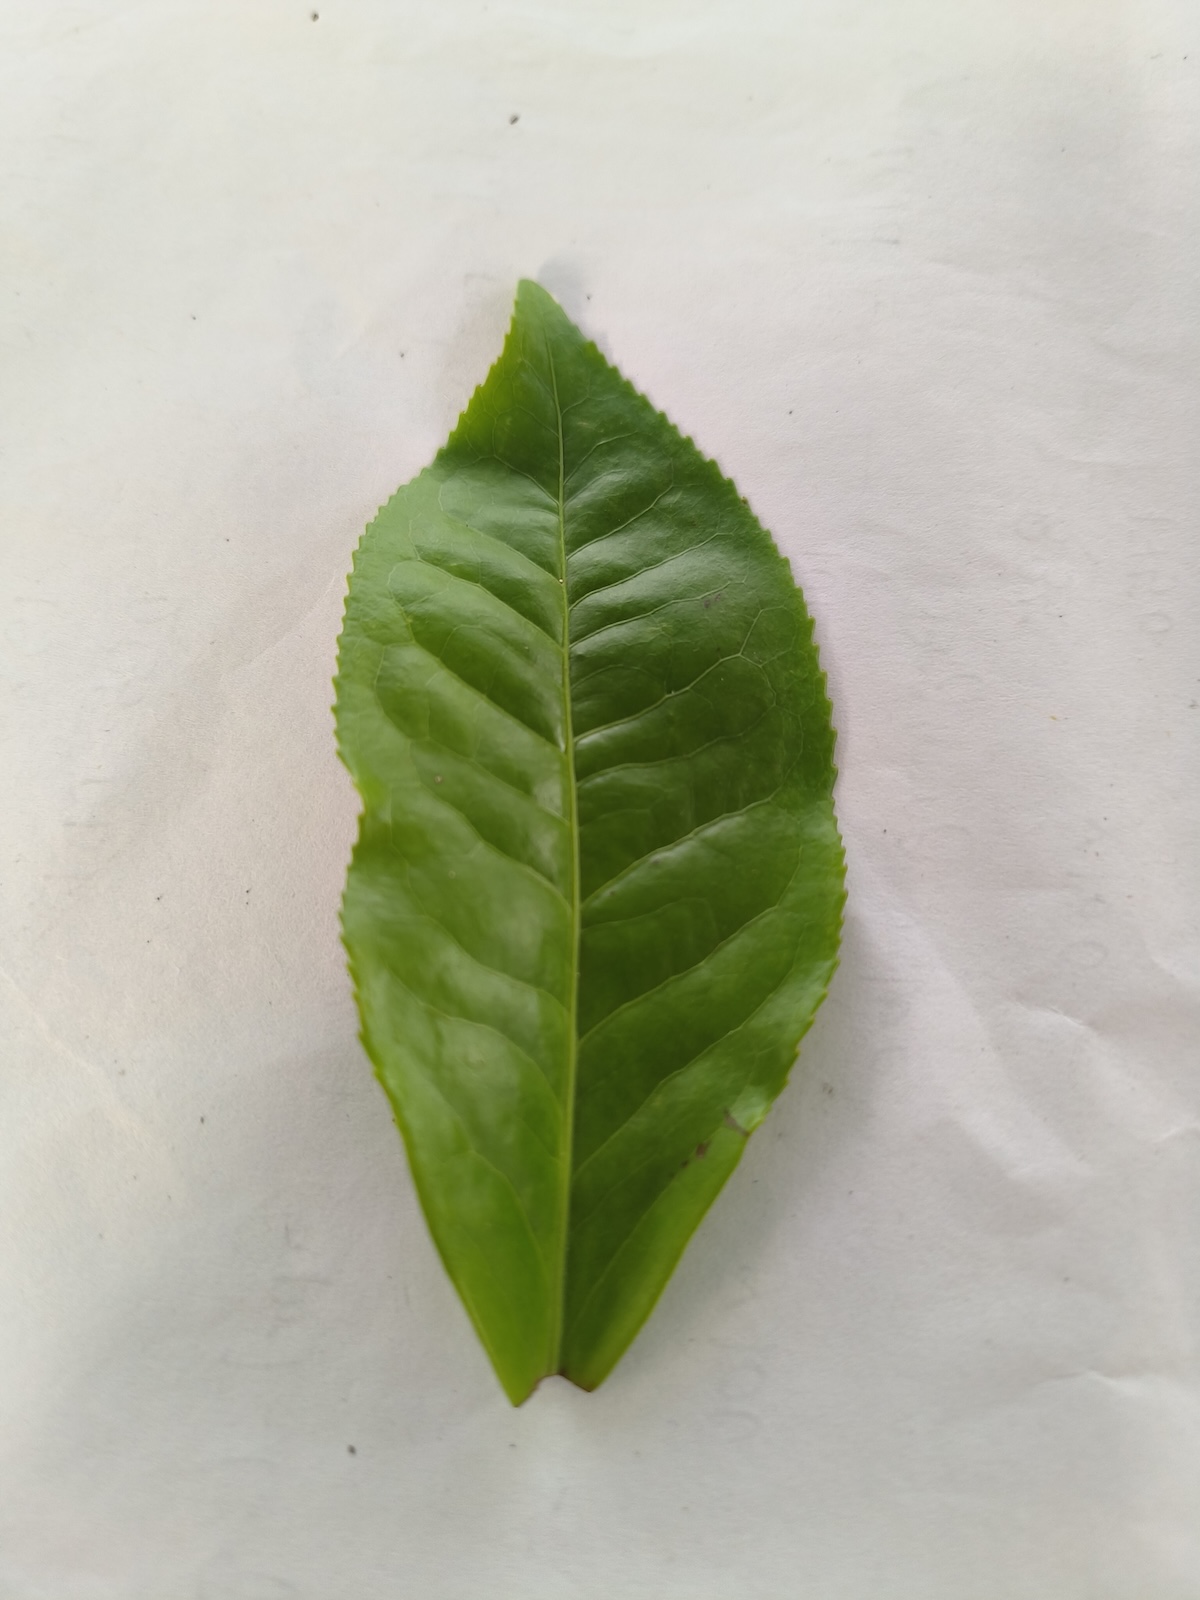
Label: Healthy leaf